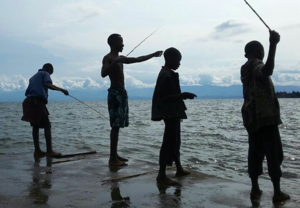
L'économie de la république du Congo repose principalement sur l'exploitation des hydrocarbures le long de la côte atlantique. Le bois, les services, et une agriculture embryonnaire constituant le reste de l'activité. Le Congo est un pays en développement, inclus dans l'Initiative pays pauvres très endettés.